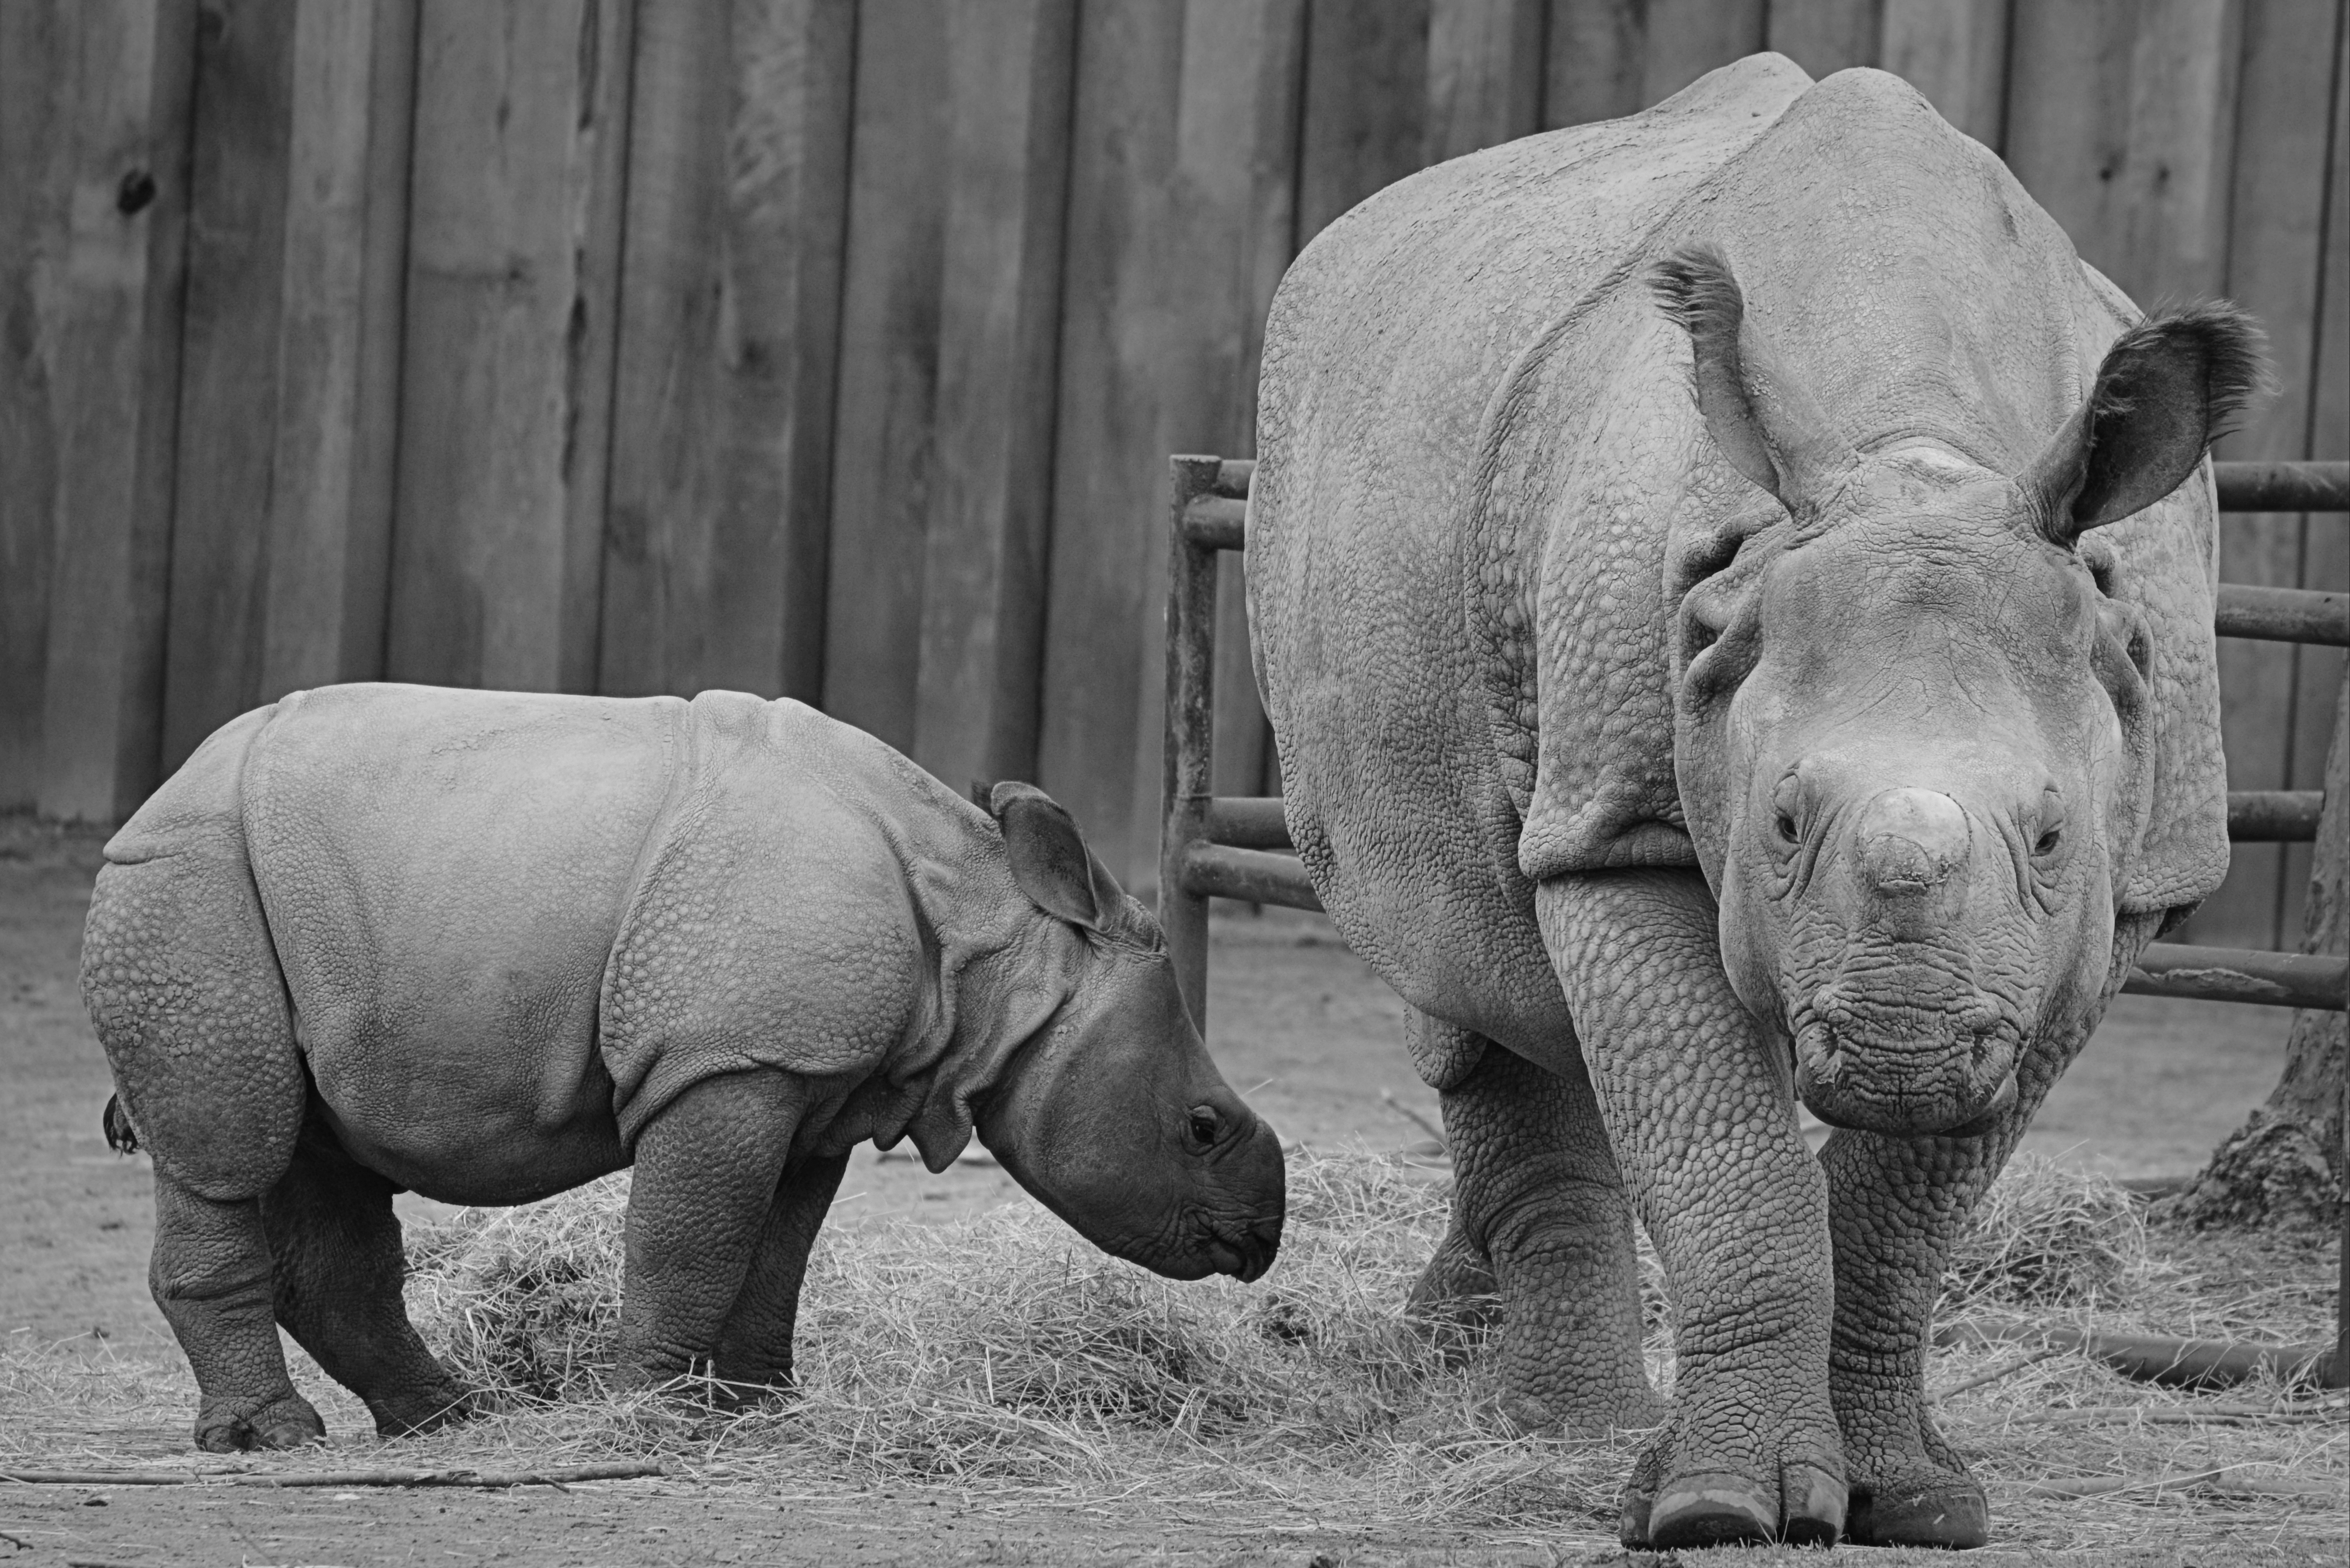
black and white, animal, wildlife, zoo, mammal, monochrome, fauna, calf, rhino, rhinoceros, indian elephant, monochrome photography, baby rhinoceros